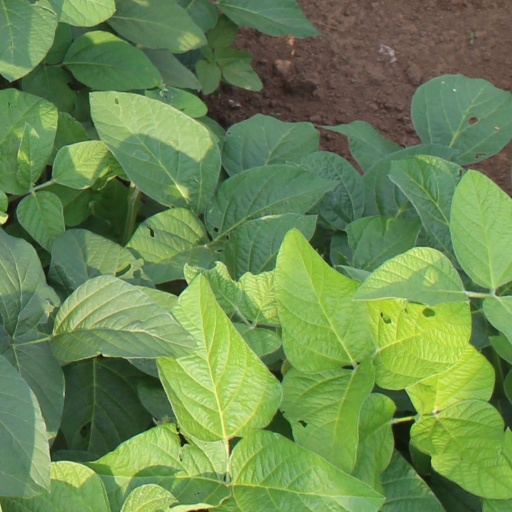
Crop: soybean